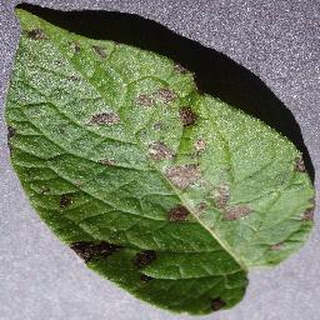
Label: potato_early_blight